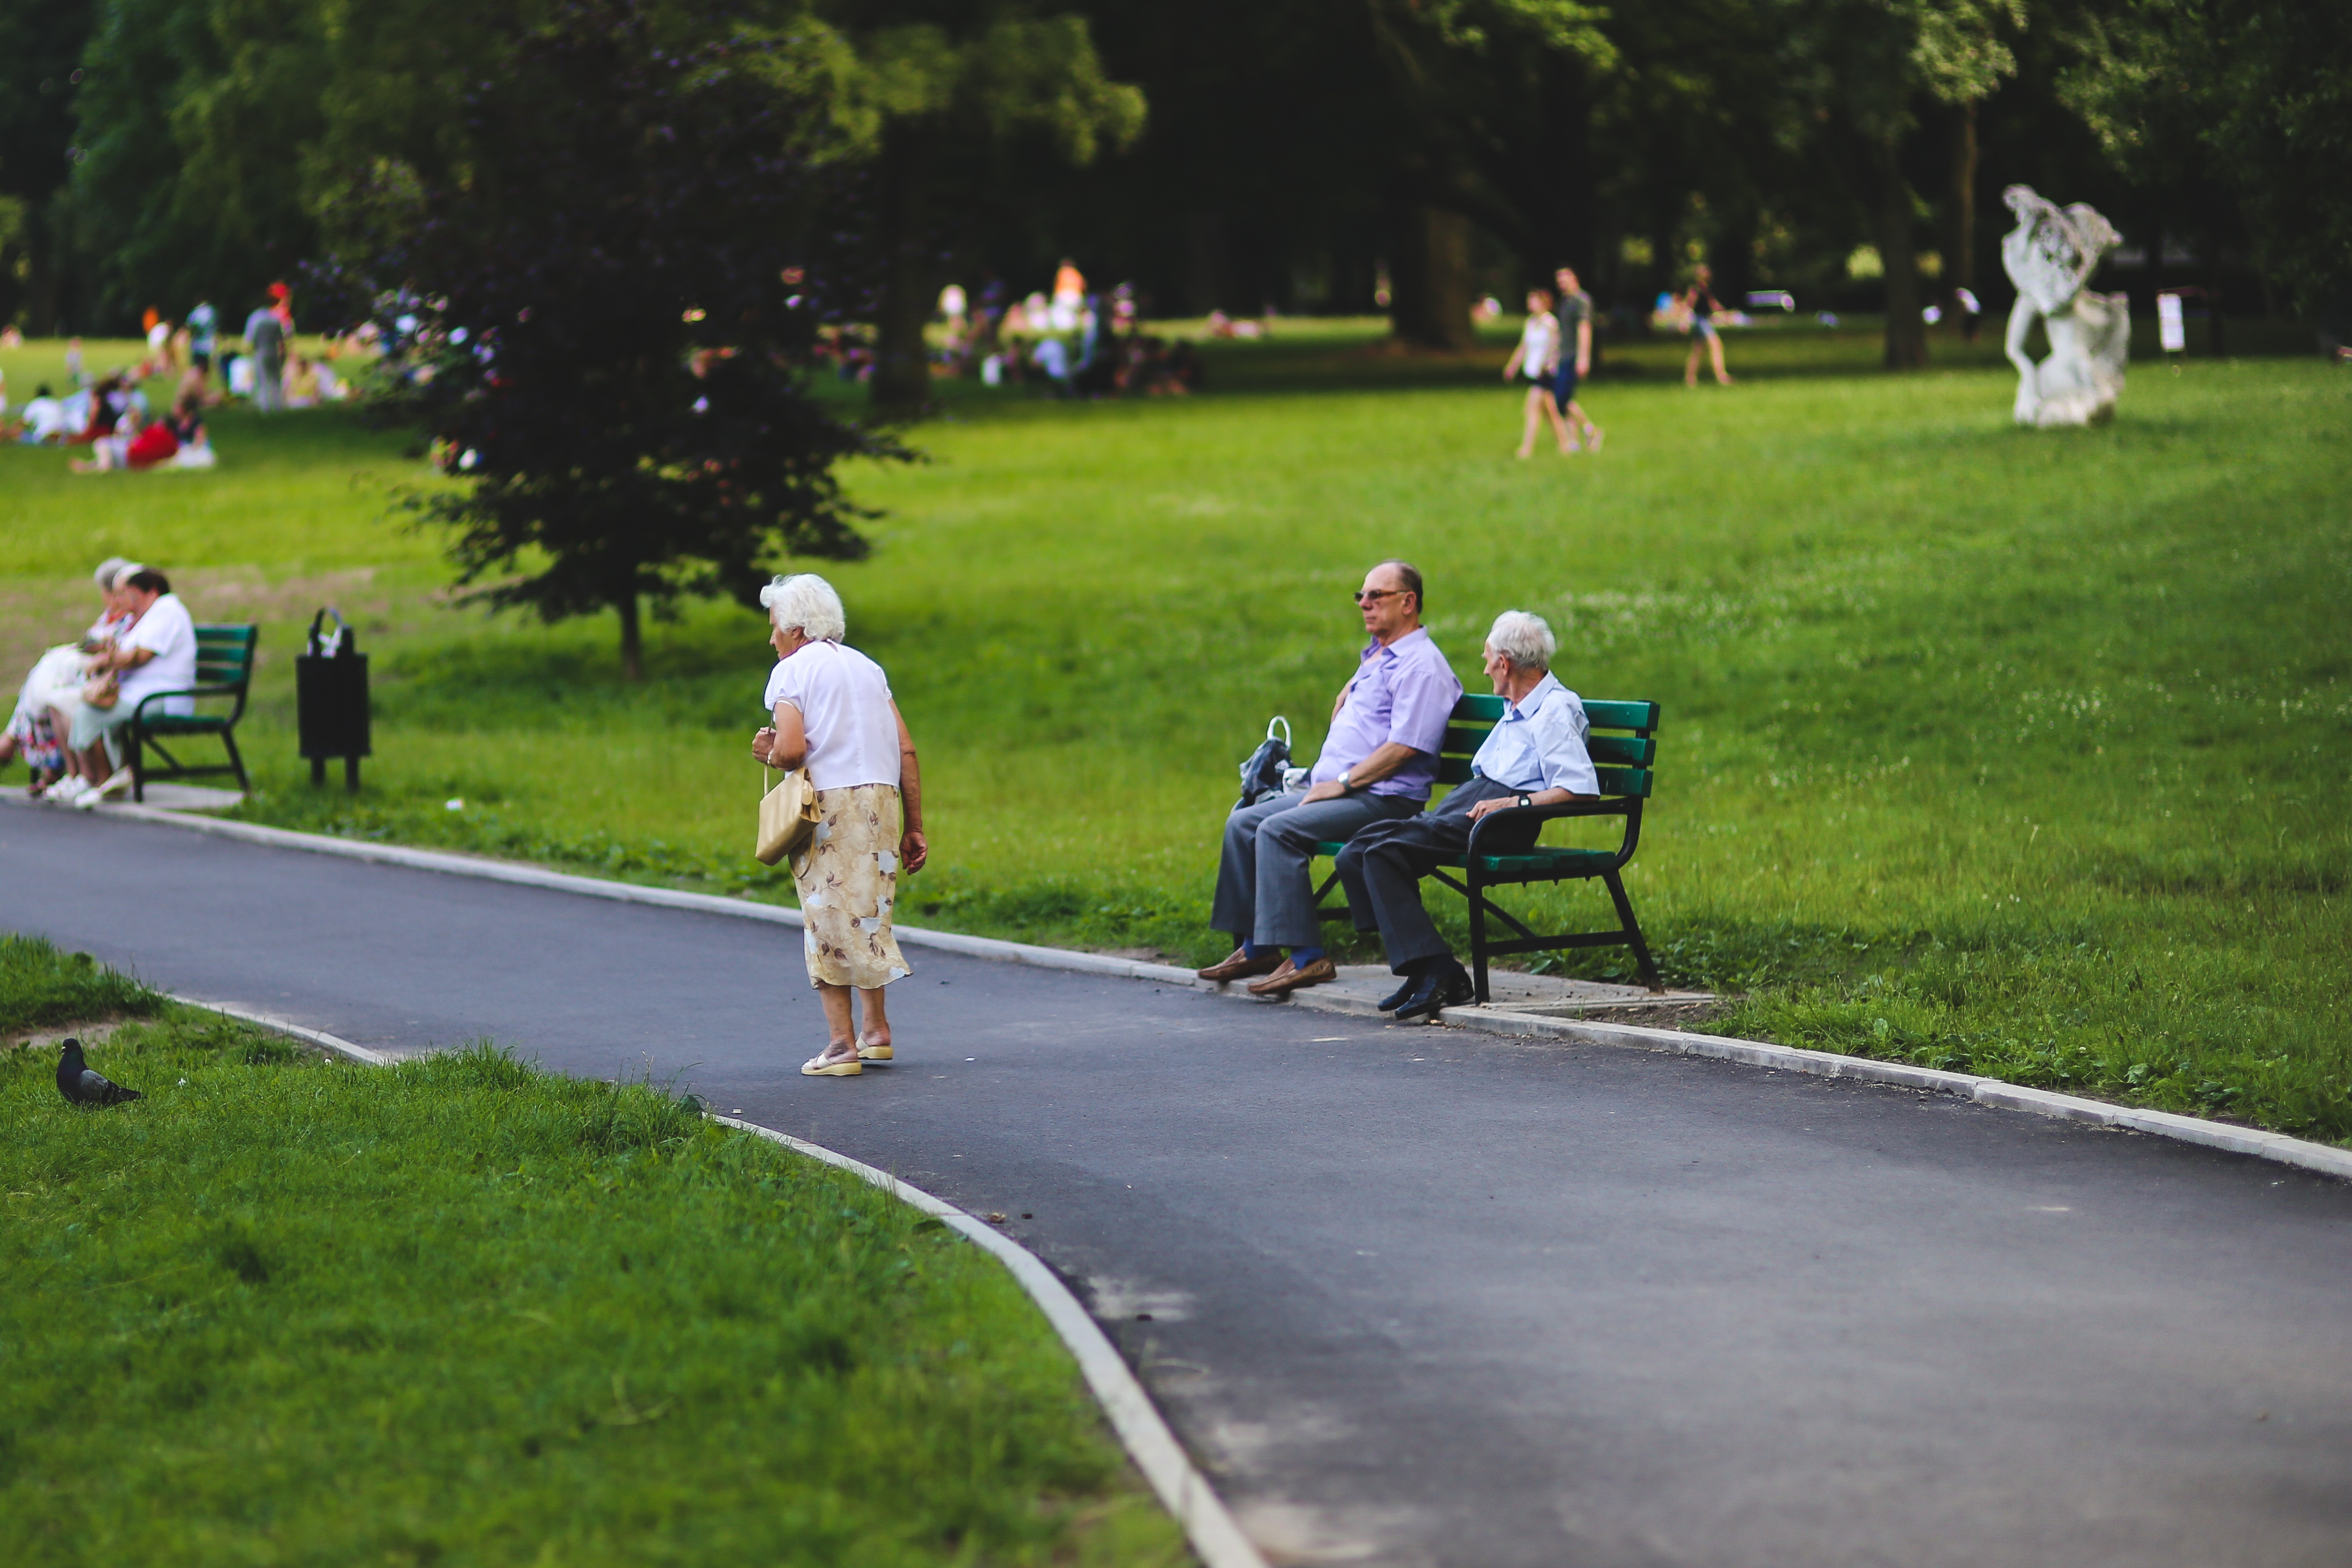
man, people, woman, bench, running, recreation, walk, park, garden, lane, cycling, race, sunday, sports, senior, endurance, pension, physical exercise, outdoor recreation, endurance sports, retiring, duathlon